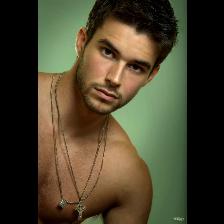
Label: Human